English trust law

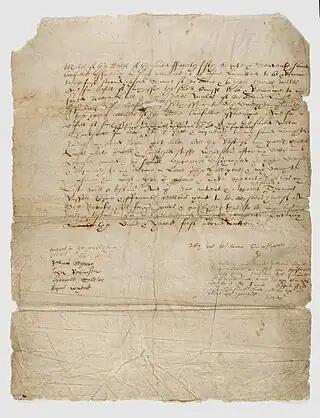
People's wills and testaments, like William Shakespeare's will here, often present difficulties in trust law where the meaning of what is intended is not completely clear. The House of Lords, however, has said a trust should only fail if its meaning is "utterly impossible" to deduce.

Much like a contract, express trusts are usually formed based on the expressed intentions of a person who owns some property to in future have it managed by a trustee, and used for another person's benefit. Often the courts see cases where people have recently died, and expressed a wish to use property for another person, but have not used legal terminology. In principle, this does not matter. In "Paul v Constance", Mr Constance had recently split up with his wife, and began to live with Ms Paul, who he played bingo with. Because of their close relationship, Mr Constance had often repeated that the money in his bank account, partly from bingo winnings and from a workplace accident, was "as much yours as mine". When Mr Constance died, his old wife claimed the money still belonged to her, but the Court of Appeal held that despite the lack of formal wording, and though Mr Constance had retained the legal title to the money, it was held on trust for him and Ms Paul. As Scarman LJ put it, they understood "very well indeed their own domestic situation", and even though legal terms were not used in substance this did "convey clearly a present declaration that the existing fund was as much" belonging to Ms Paul. As Lord Millett later put it, if someone "enters into arrangements which have the effect of creating a trust, it is not necessary that [she or] he should appreciate that they do so." The only thing that needs to be done further is that, if the settlor is not declaring herself or himself as the trustee, the property should be physically transferred to the new trustee for the trust to be properly "constituted". The traditional reason for requiring a transfer of property to the trustee was that the doctrine of consideration demanded that property should be passed, and not just promised at some future date, unless something of value was given in return. The general trend in more recent cases, though is to be flexible in these requirements, because as Lord Browne-Wilkinson said, equity "will not strive officiously to defeat a gift".